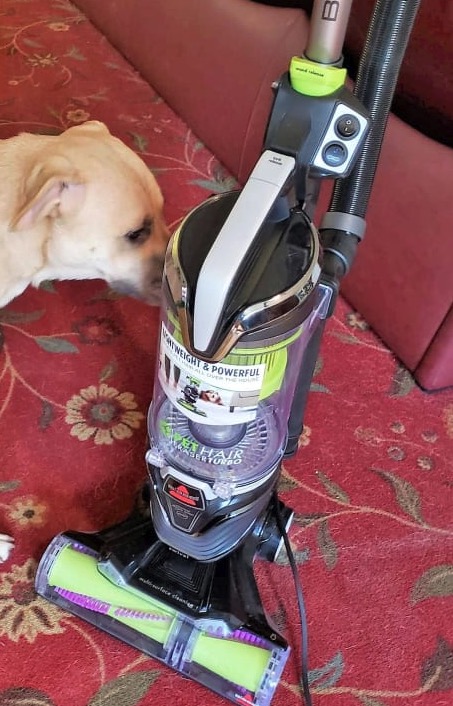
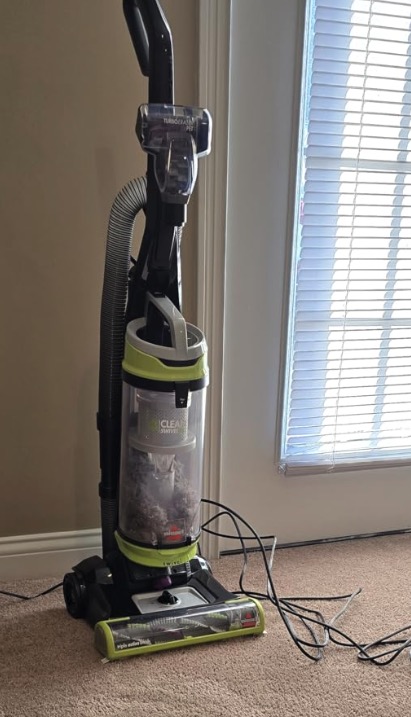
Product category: items_vacuum
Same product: no